Peter Bares

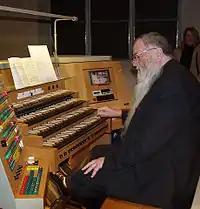

Peter Bares (16 January 1936 – 2 March 2014) was a German organist and composer. He was best known for his church music. He was born in Essen.